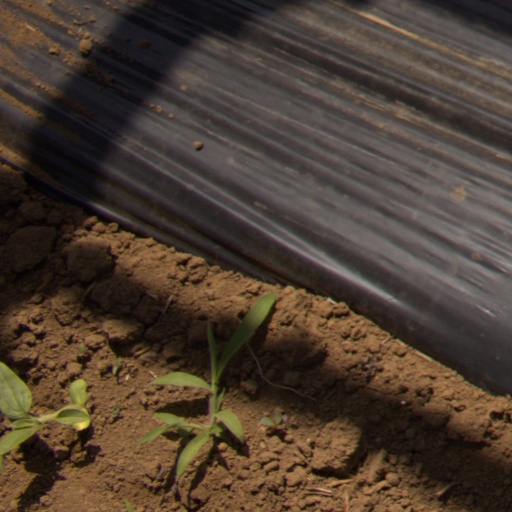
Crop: Jerusalem artichoke